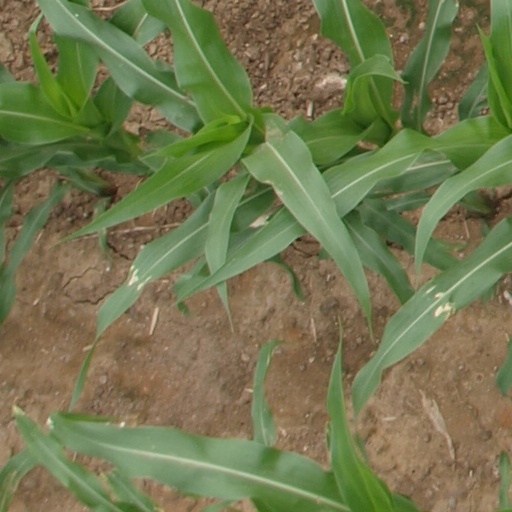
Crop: maize; corn